Aircraft carrier

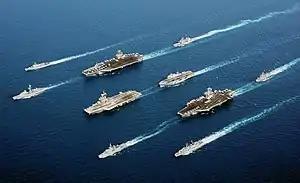
Four modern aircraft carriers of various types—, "Charles de Gaulle" (French Navy), , helicopter carrier —and escort vessels, 2002

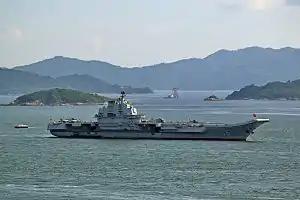
Chinese aircraft carrier "Liaoning"

An aircraft carrier is a warship that serves as a seagoing airbase, equipped with a full-length flight deck and hangar facilities for supporting, arming, deploying and recovering shipborne aircraft. Typically it is the capital ship of a fleet (known as a carrier battle group), as it allows a naval force to project seaborne air power far from homeland without depending on local airfields for staging aircraft operations. Since their inception in the early 20th century, aircraft carriers have evolved from wooden vessels used to deploy individual tethered reconnaissance balloons, to nuclear-powered supercarriers that carry dozens of fighters, strike aircraft, military helicopters, AEW&Cs and other types of aircraft such as UCAVs. While heavier fixed-wing aircraft such as airlifters, gunships and bombers have been launched from aircraft carriers, these aircraft do not often land on a carrier due to flight deck limitations.